Palladium

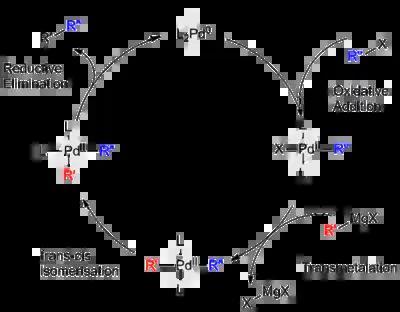
Catalytic cycle for Kumada cross coupling reaction, which is widely used in the synthesis of fine chemicals

As overall mine production of palladium reached 210,000 kilograms in 2022, Russia was the top producer with 88,000 kilograms, followed by South Africa, Canada, the U.S., and Zimbabwe. Russia's company Norilsk Nickel ranks first among the largest palladium producers globally, accounting for 39% of the world's production.